Readout integrated circuit

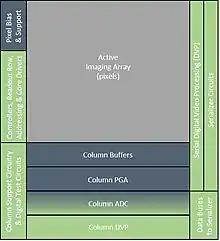
Digital readout integrated circuit (DROIC) block diagram

A digital readout integrated circuit (DROIC) is a class of ROIC that uses on-chip analog-to-digital conversion (ADC) to digitize the accumulated photocurrent in each pixel of the imaging array. DROICs are easier to integrate into a system compared to ROICs as the package size and complexity are reduced, they are less sensitive to noise and have higher bandwidth compared to analog outputs.